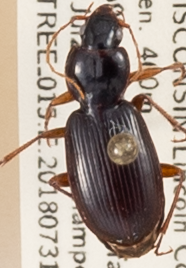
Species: Synuchus impunctatus
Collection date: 2018-07-31
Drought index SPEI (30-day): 0.128
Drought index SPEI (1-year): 0.114
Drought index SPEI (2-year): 1.69